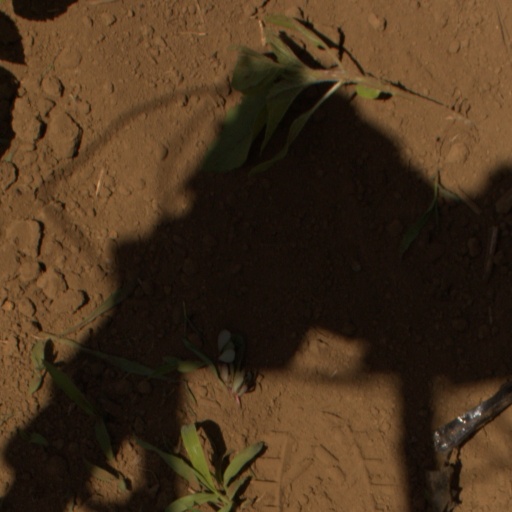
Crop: Jerusalem artichoke